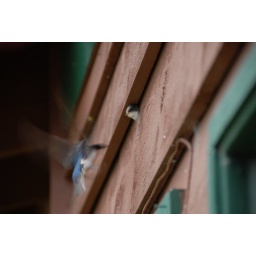
Young Tree Swallow nesting in house wall with mom flying in with lunch. Photo taken at Alyeska, AK.